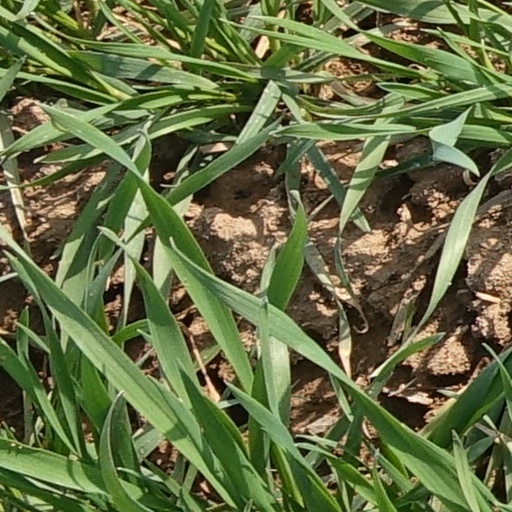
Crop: wheat